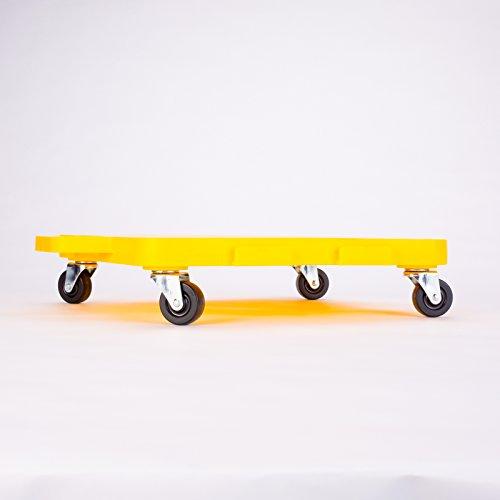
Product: Cosom Scooter Board, 16 Inch Children's Sit & Scoot Board with 2 Inch Non-Marring Nylon Casters & Safety Guards for Physical Education Class
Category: Sports & Outdoors | Outdoor Recreation | Skates, Skateboards & Scooters | Scooters & Equipment | Components & Parts
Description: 16 Inch board features 2 Inch metal and non marring rubber swivel casters with smooth operating bearings.
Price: $45.20
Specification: Product Dimensions:         4 x 21 x 16 inches    |Shipping Weight: 4 pounds (View shipping rates and policies)|Domestic Shipping: Currently, item can be shipped only within the U.S. and to APO/FPO addresses. For APO/FPO shipments, please check with the manufacturer regarding warranty and support issues.|International Shipping: This item can be shipped to select countries outside of the U.S.  Learn More|ASIN: B0000BY9GO|Item model number: 000242|    #2061    in Sport Scooters    |    #1072    in Scooter Parts